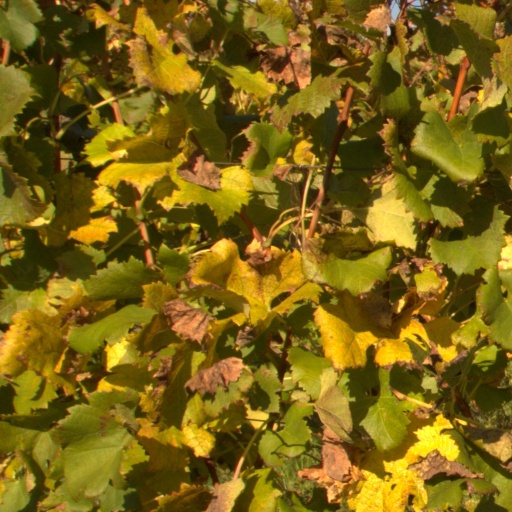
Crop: grape